Frantic Freddie

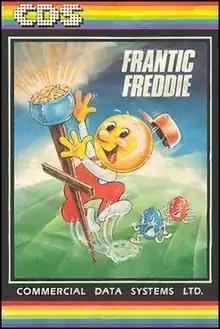

Frantic Freddie is a 1983 platform game for the Commodore 64 written by Kris Hatlelid and Gregor Larson and published by Commercial Data Systems.